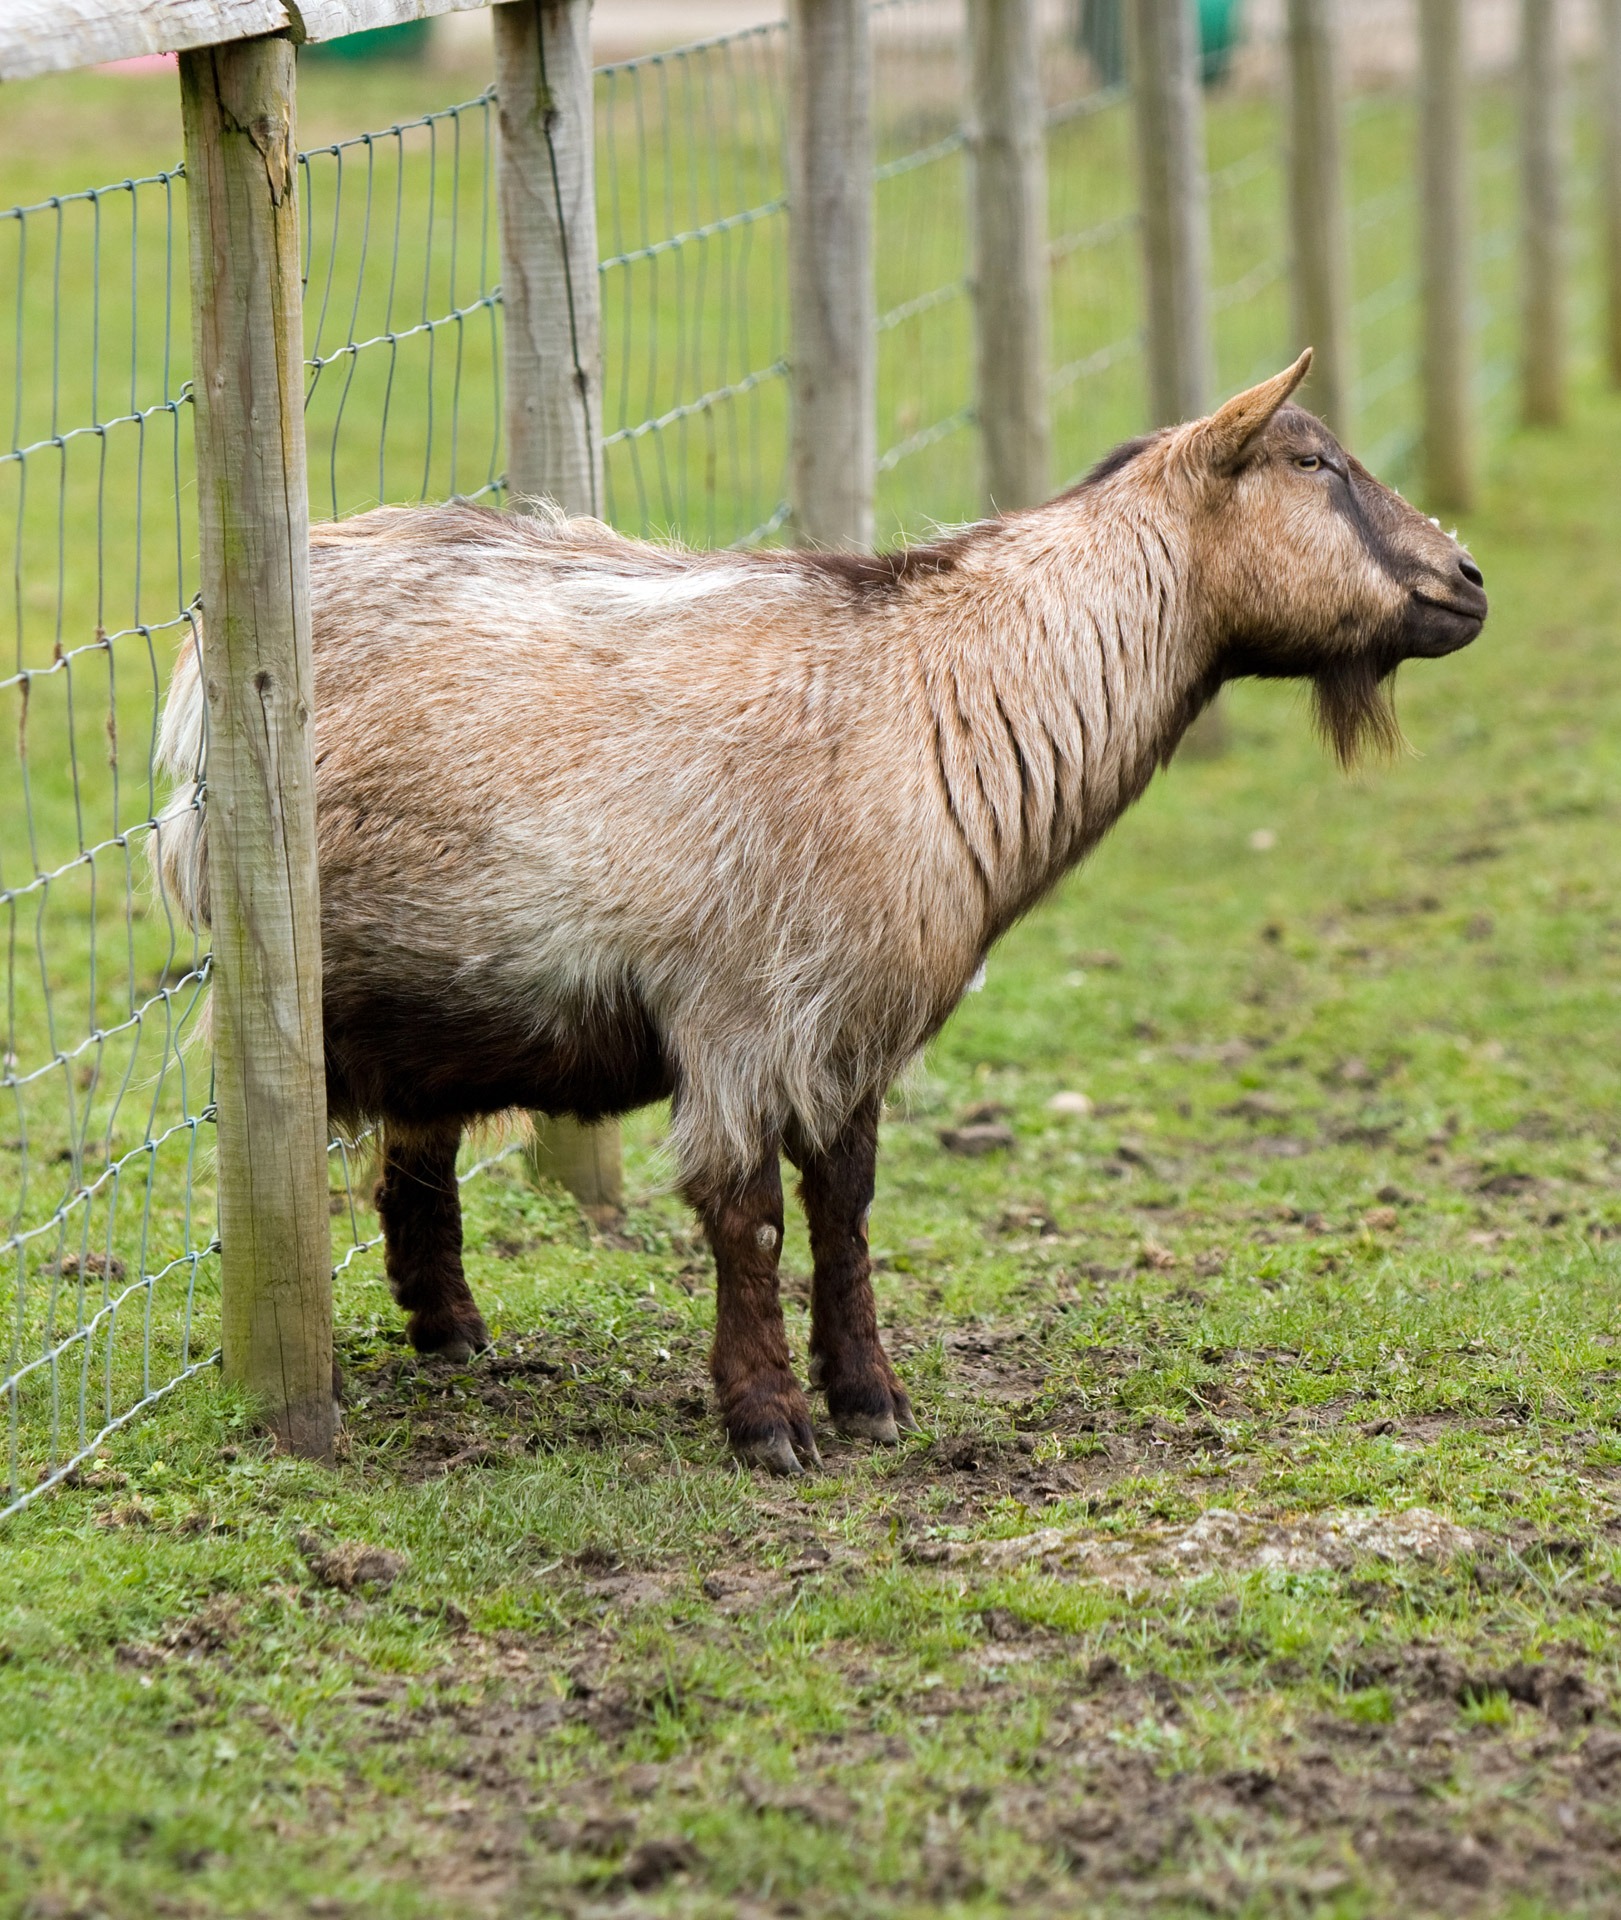
fence, animal, cute, photo, wildlife, goat, horn, herd, pasture, grazing, sheep, mammal, fauna, outdoors, goats, farm animal, vertebrate, sheeps, elk, scratching, itch, itchy